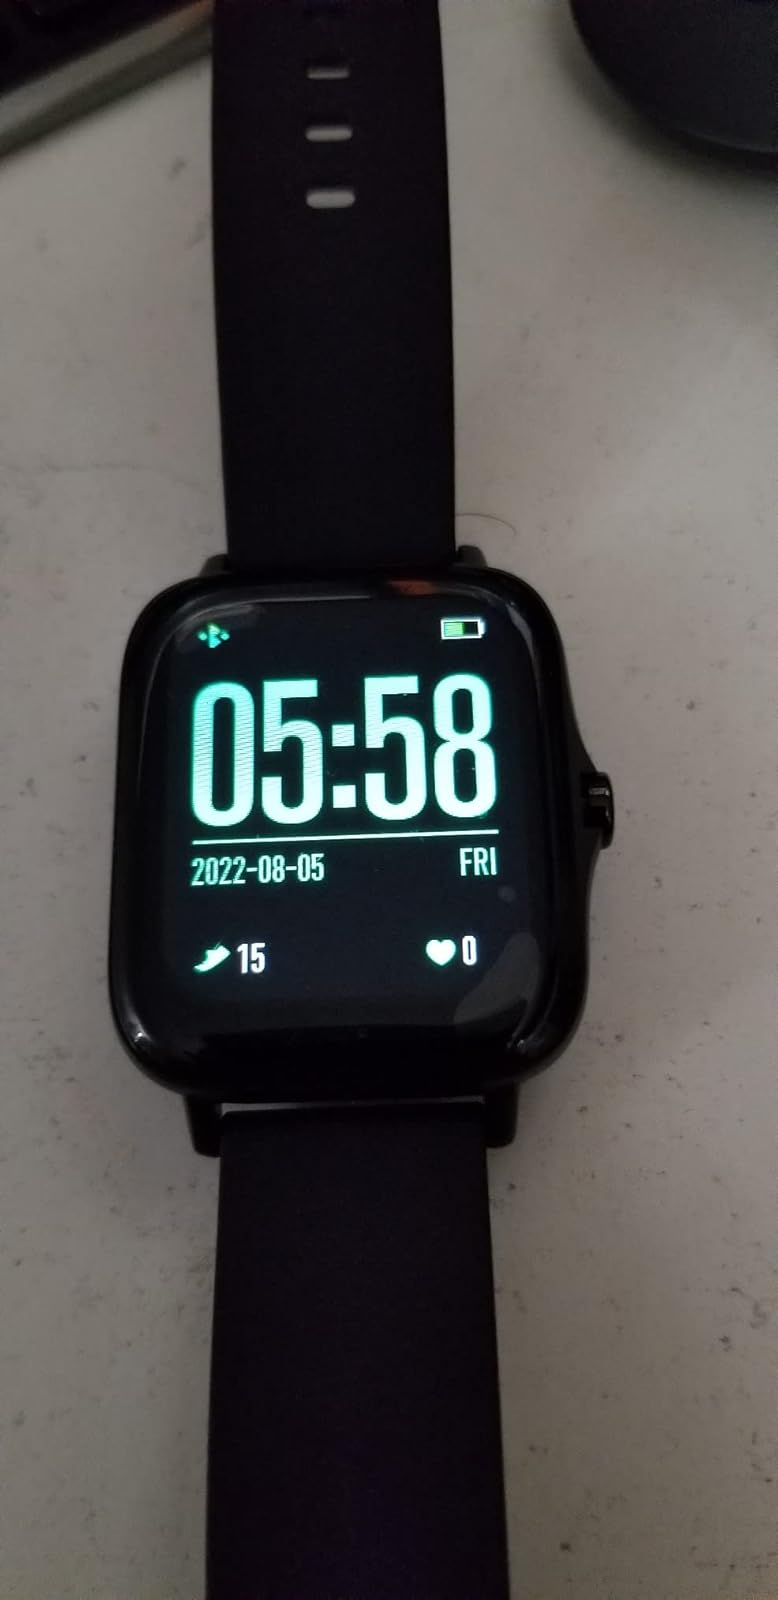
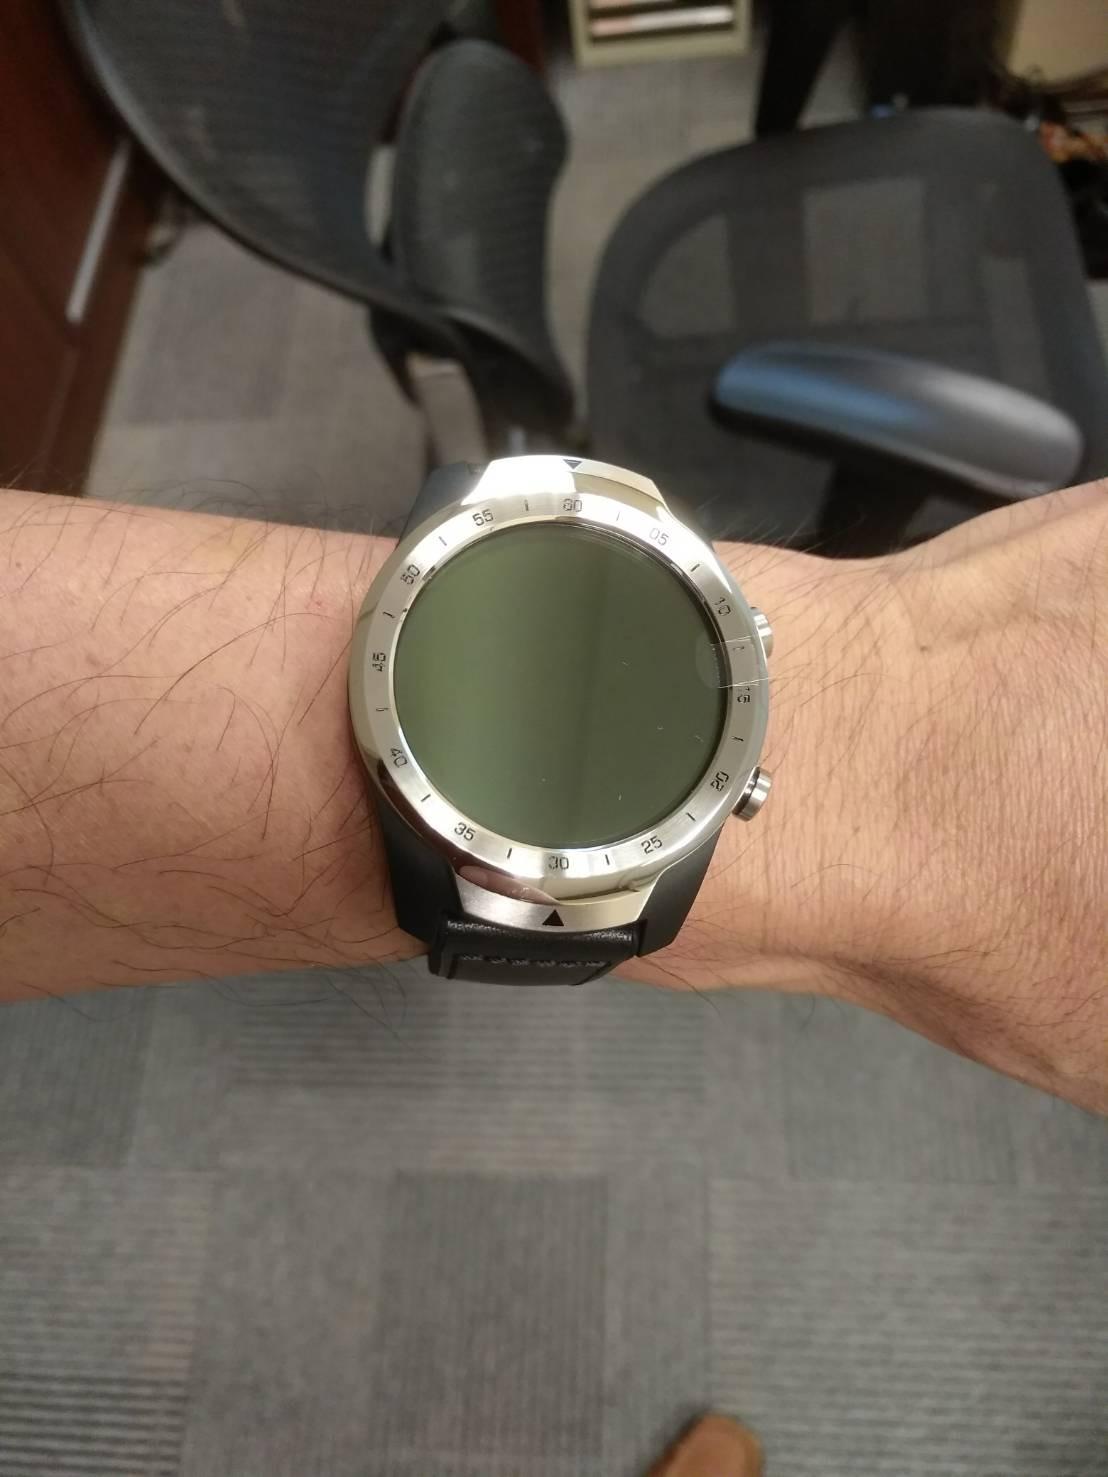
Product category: smartwatch
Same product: no